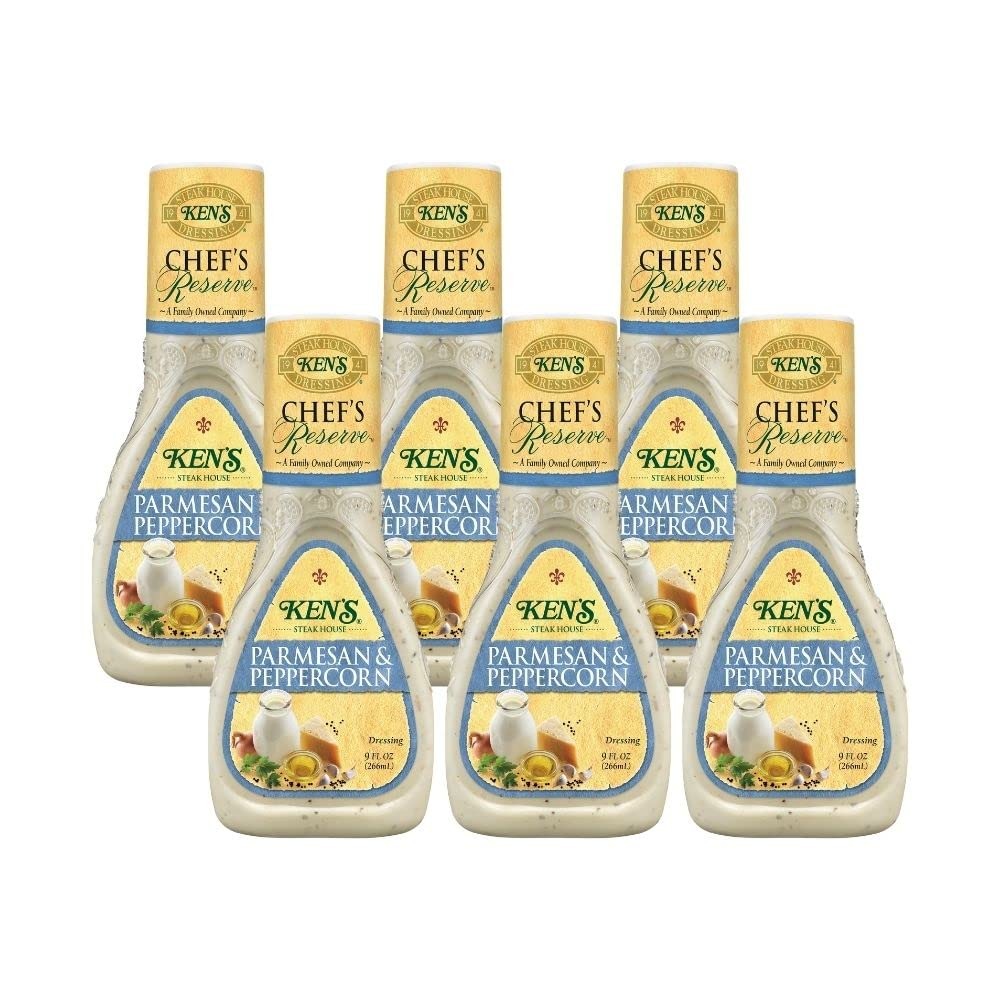
Item Name: Ken's Steak House Chef's Reserve Parmesan Peppercorn Dressing, 9 Oz (Pack of 6)
Bullet Point 1: A creamy salad dressing with the bold, tangy taste of genuine Parmesan cheese and cracked black pepper
Bullet Point 2: Adds tantalizing flavor and aroma to wraps and sandwiches
Bullet Point 3: The distinctive tastes of grated Parmesan cheese and cracked black pepper create an enticingly thick, creamy dressing for all your green salads
Bullet Point 4: Made from Ken's A Family-Owned Company
Bullet Point 5: Gluten-Free
Product Description: The distinctive tastes of grated Parmesan cheese and cracked black pepper create an enticingly thick, creamy dressing for all your green salads. An all-time favorite dip for crunchy veggies! Great with sliced turkey and cheese on sandwiches and wraps, or drizzle over spicy pepperoni pizza to add a cool accent. Gluten-free. Shake well before use and refrigerate after opening. Set of 6.
Value: 54.0
Unit: Fl Oz

Price: 11.95